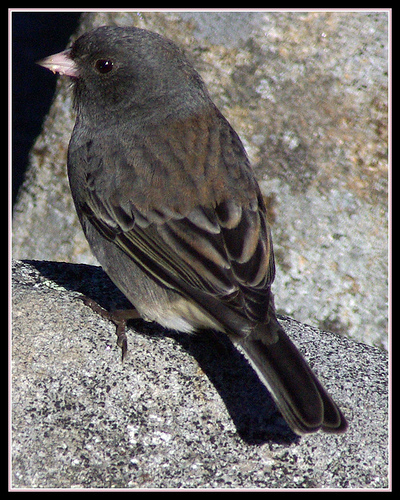
this small black bird has a rounded head and a small bill.
this is a small grey bird with black wings and a white beak.
a small bird that has black rectrices, a grey belly, and brown and grey coverts.
this small black bird has a short black beak and slight brown accents on its wings.
this small bird has black tail wings and rectrices, brown to light grey wings with a hint of yellow laterally.
the small bird has a pinkish bill, black and brown secondaries, and a black tail.
this little bird's has striped of grays and brown going symmetrically down its back.
this bird has wings that are brown and has a white bellybird with a greyish body with streaks of brown, and a head that's small relative to the body.
this is a bird with a brown and black body with more black on the end of its wings.
Species: Dark Eyed Junco